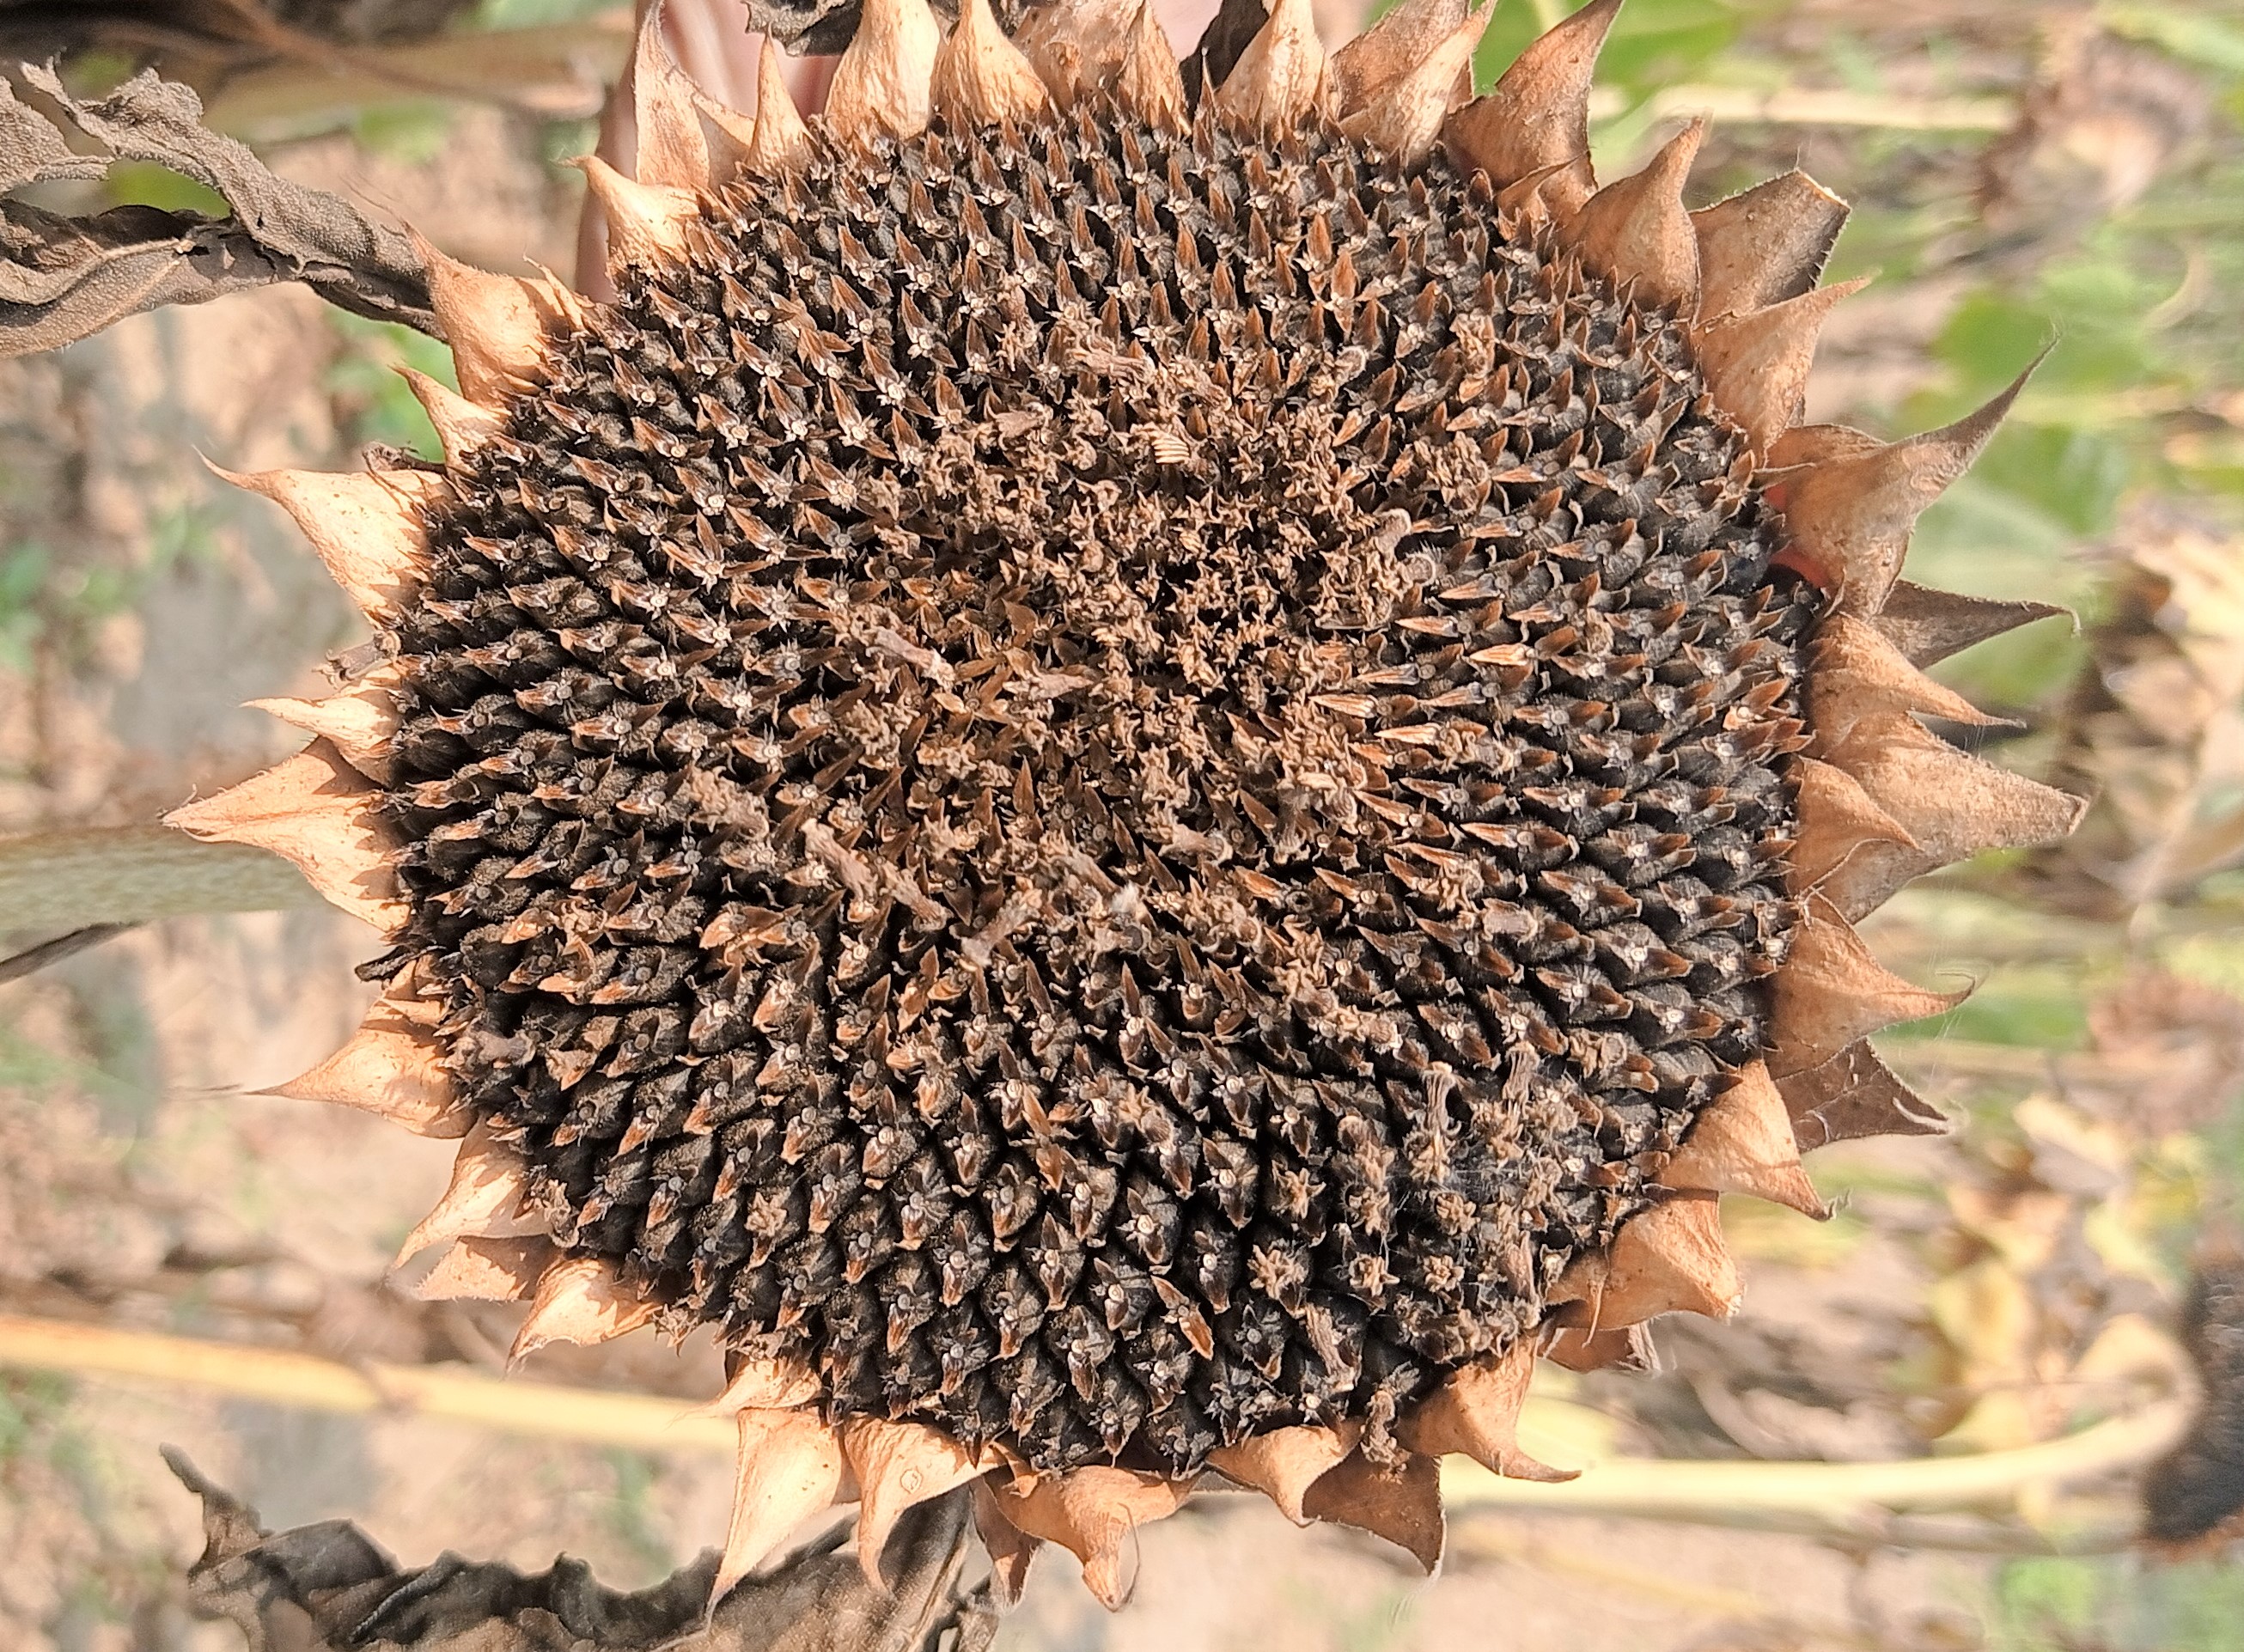
Label: Gray_mold